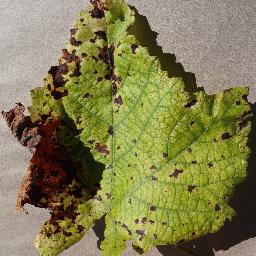
Label: Grape___Leaf_blight_(Isariopsis_Leaf_Spot)